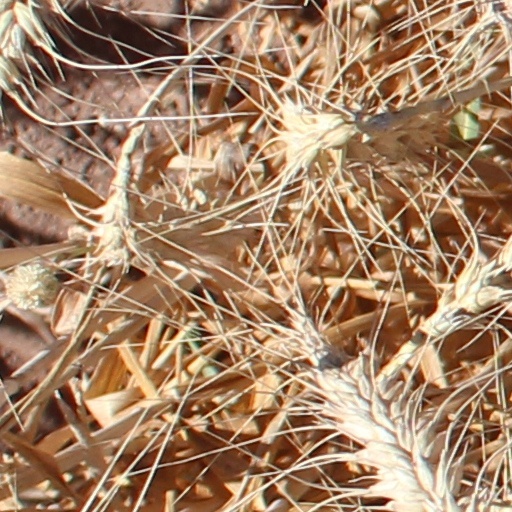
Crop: wheat